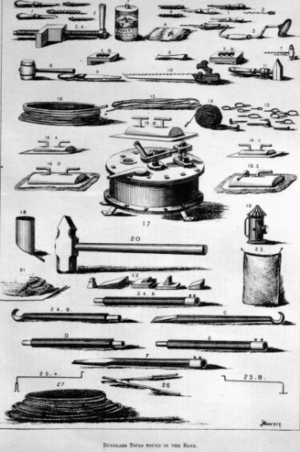
Un cambriolage est la violation de lieu privé, l'entrée dans un lieu sans autorisation, généralement par effraction, dans l'intention d'y commettre un vol.